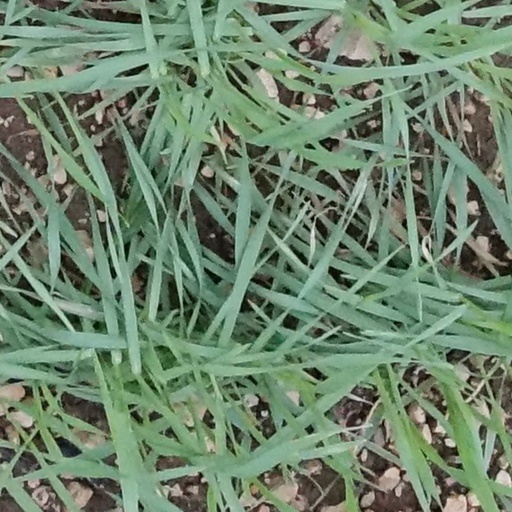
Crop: wheat